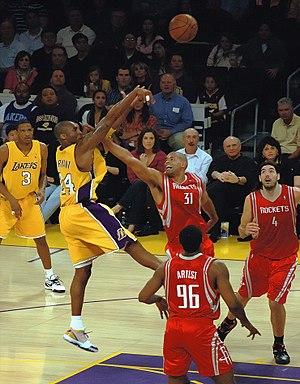
Luis Scola, né le 30 avril 1980 à Buenos Aires, est un joueur argentin de basket-ball évoluant au poste d'ailier fort. International argentin, il obtient un titre de champion olympique en 2004 à Athènes et une médaille de bronze lors de l'édition suivante à Pékin. Il est également vice-champion du monde en 2002 et en 2019.